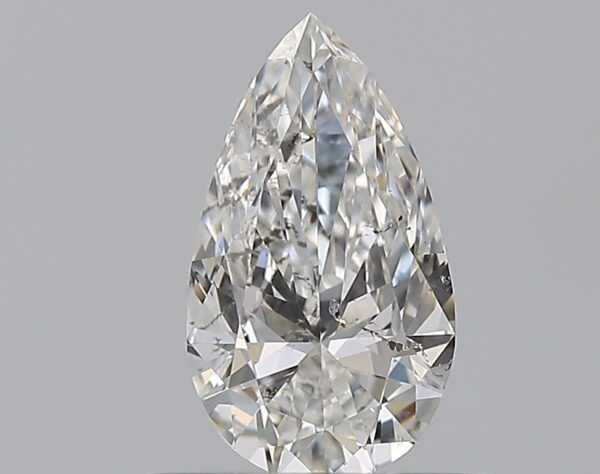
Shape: pear
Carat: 0.5
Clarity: SI1
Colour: F
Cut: EX
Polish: EX
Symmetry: VG
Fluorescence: N
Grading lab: GIA
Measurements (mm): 7.62 x 4.36 x 2.55